Jūnihitoe

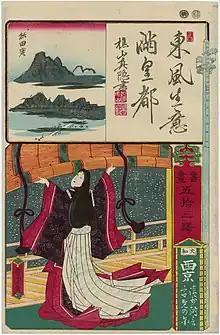
A (train) in a 1872 portrait of Sei Shonagon

On less formal occasions, (a shorter brocade robe) were worn over the or , intended to raise the formality of an outfit on occasions where the and were not worn. However, and were necessary for the to be considered the formal attire.